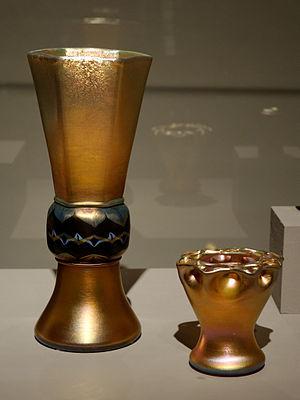
Vase à pied hexagonal. Louis Comfort Tiffany, New-York 1895-1913. Exposé au musée des arts décoratifs de Budapest, exposition temporaire ""Les maîtres de l'Art nouveau"" Mai 2013-fév 2014
Louis Comfort Tiffany est un artiste américain célèbre pour ses œuvres en verre teinté dans le style Art nouveau. Créateur de plusieurs entreprises, il a également peint, conçu des bijoux et des meubles.